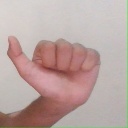
अक्षर: त